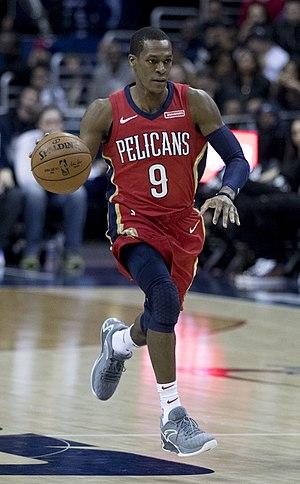
Rajon Rondo est un joueur de basket-ball professionnel américain évoluant aux Lakers de Los Angeles dans la National Basketball Association. Rondo joue au poste de meneur et mesure 1 mètre 85 pour 82 kilogrammes. Rajon Rondo a étudié à la Eastern High School et à la Oak Hill Academy lors de sa carrière de basket-ball au lycée, avant de recevoir une bourse d'études de l'Université du Kentucky. Il a joué pendant deux ans au Kentucky avant de se déclarer pour la draft 2006, représenté par l'agent Bill Duffy.
Cette page présente la liste des meilleurs passeurs en NBA en carrière en saison régulière.